Flat-twin engine

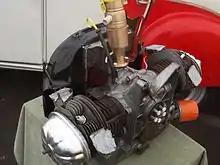
Citroën 2CV engine (viewed from rear)

A flat-twin engine is a two-cylinder internal combustion engine with the cylinders on opposite sides of the crankshaft. The most common type of flat-twin engine is the boxer-twin engine, where both pistons move inwards and outwards at the same time.